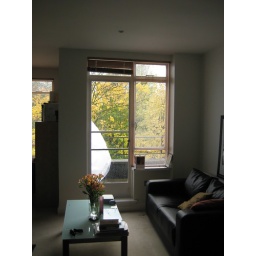
saturday morning. our lounge looking out over the balcony and gardens....the white thing on the balcony is my bike's plastic home.